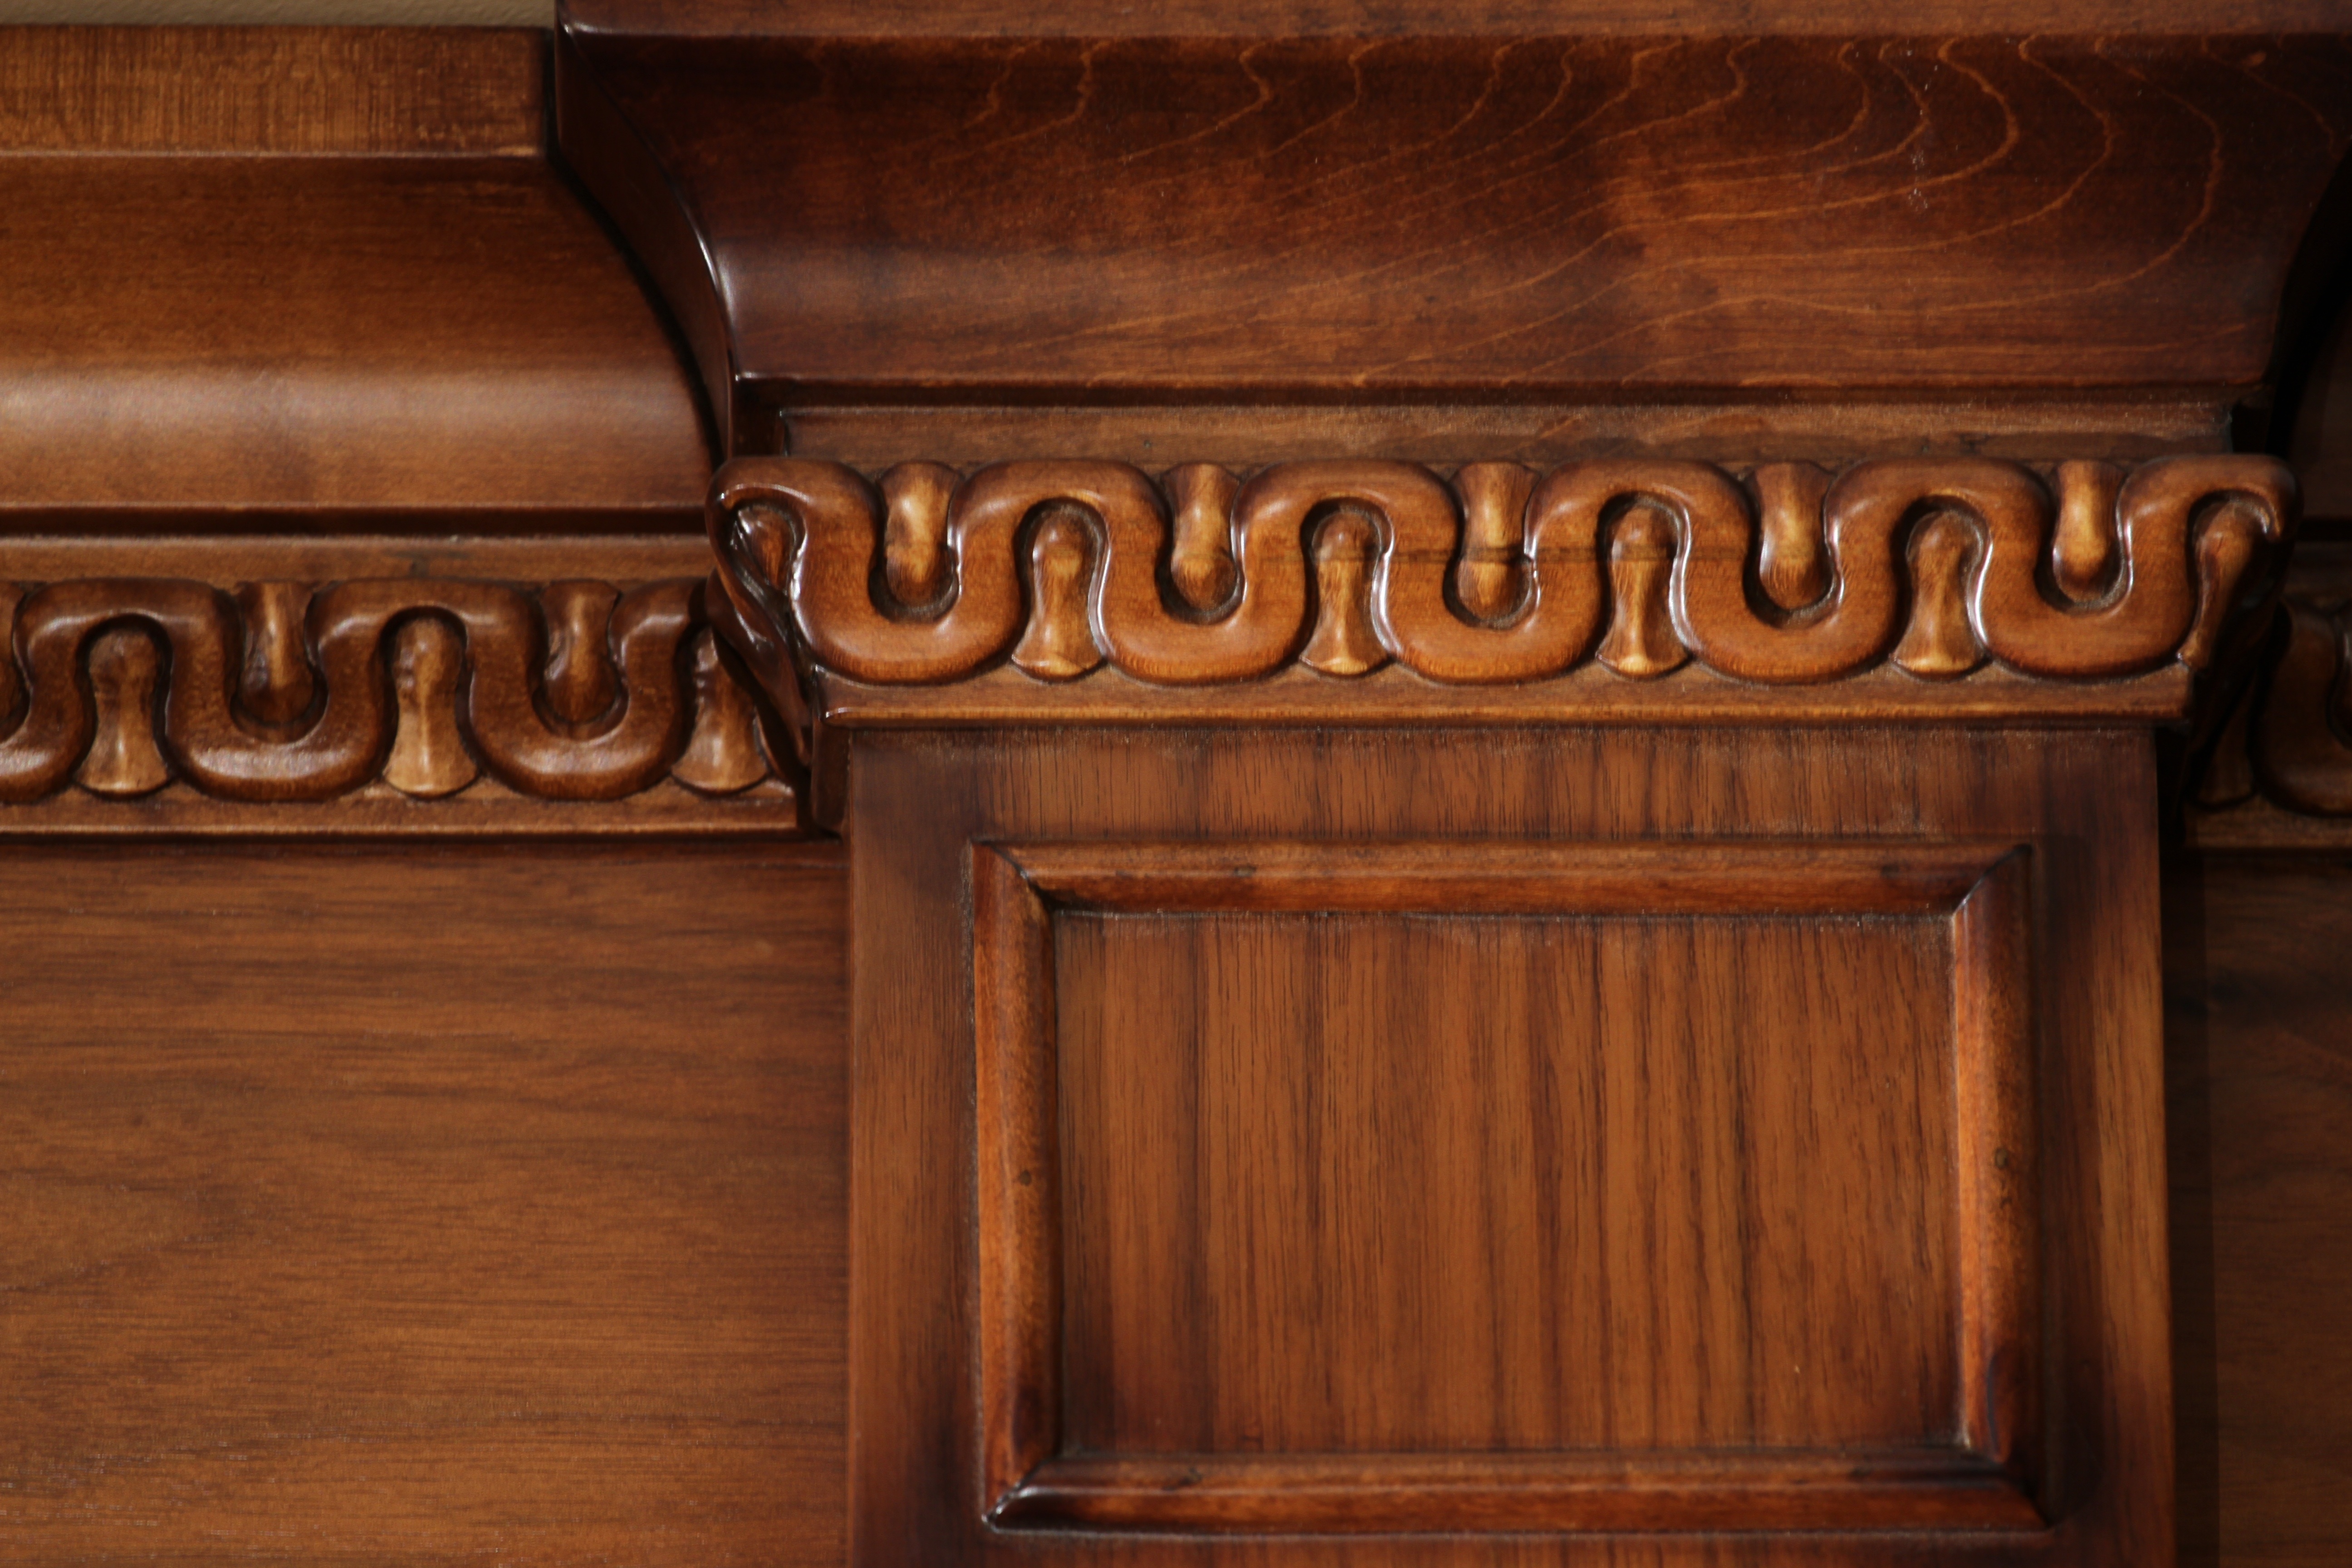
desk, table, wood, antique, furniture, closeup, sculpture, design, hardwood, wooden, carving, wood stain, cabinetry